Johann Lund

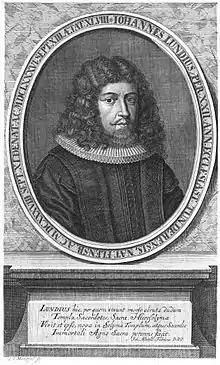
Portrait of Lund from 1738 by German engraver

Johann Lund (11 September 1638 – 13 September 1686), also known as "Johannes Lundius", was a Lutheran pastor and Hebraist. Lund was born in Flensburg on 11 September 1638 to Thomas Lundius, a deacon at St. John's Church. He died on 13 September 1686 in the town of Tønder, Denmark. His works on ancient Israelite religion were published posthumously by his son Thomas Lund.